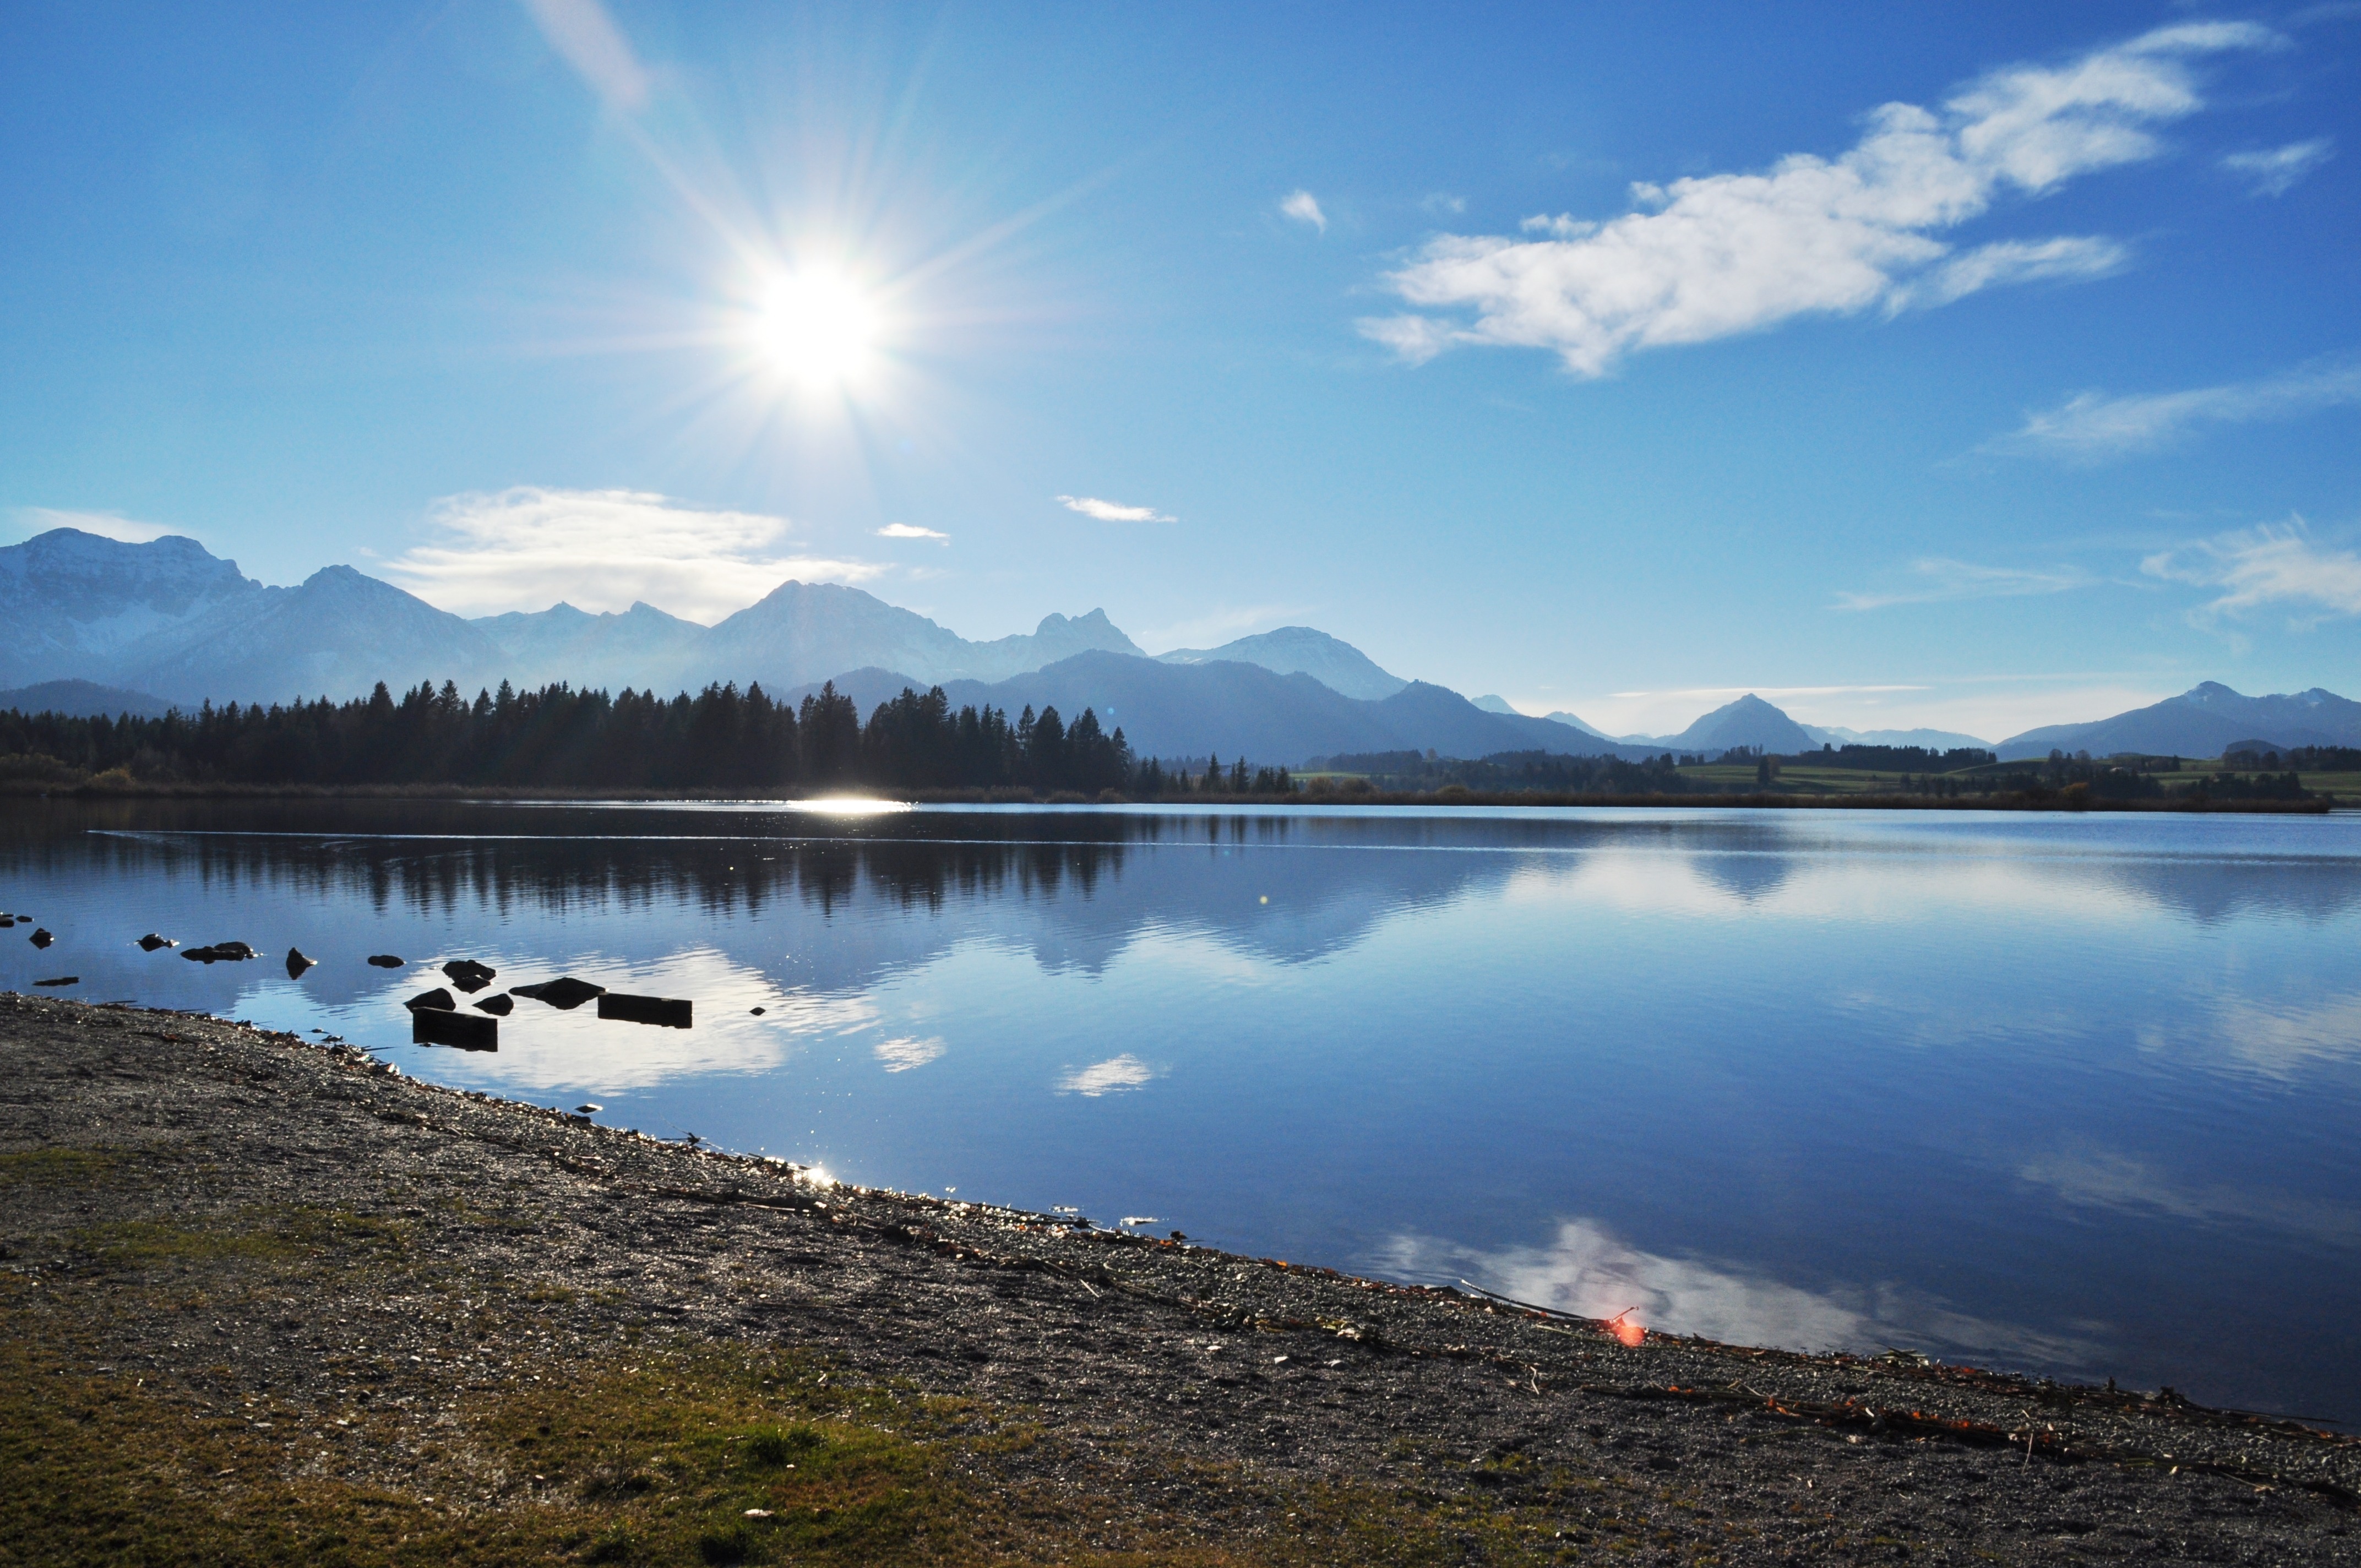
landscape, sea, water, nature, horizon, wilderness, mountain, cloud, sky, sunrise, sunlight, morning, lake, dawn, mountain range, panorama, dusk, reflection, reservoir, body of water, bergsee, loch, crater lake, lake forggensee, atmospheric phenomenon, mountainous landforms, allgau